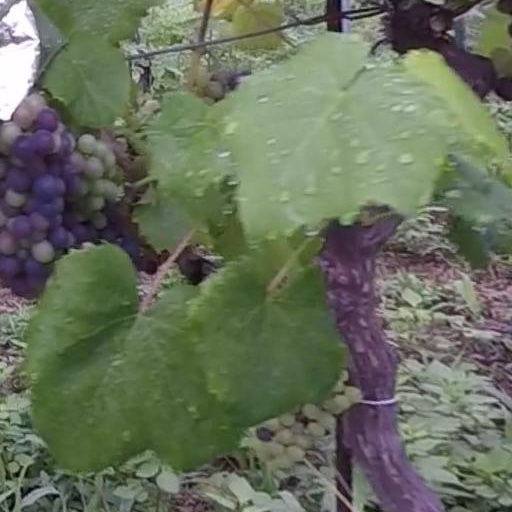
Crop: grape